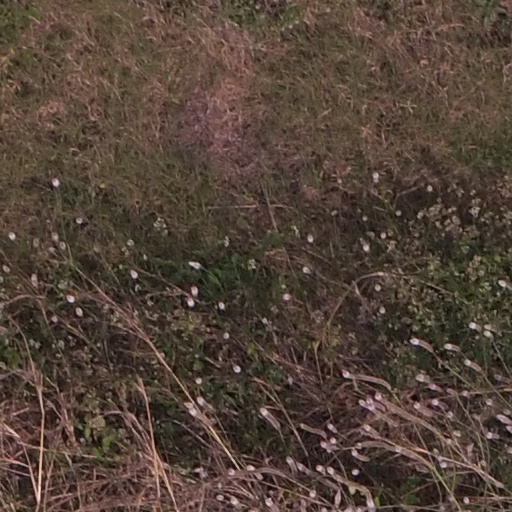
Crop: maize; corn